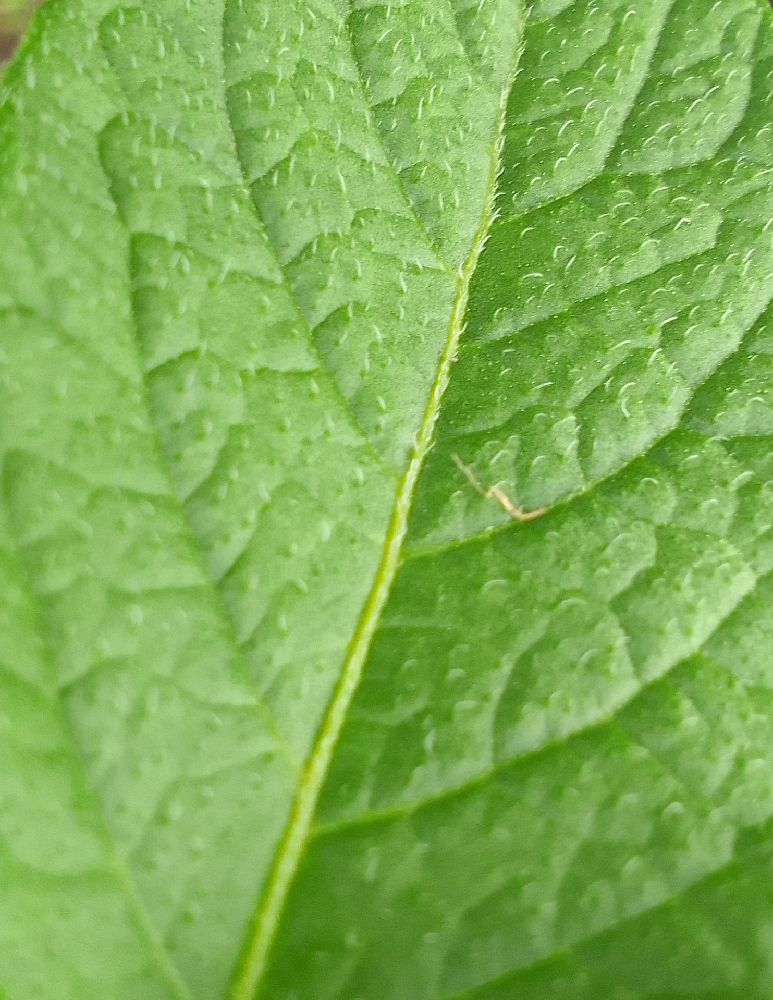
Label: Healthy